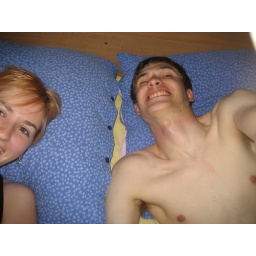
We look weird in the drawer bed